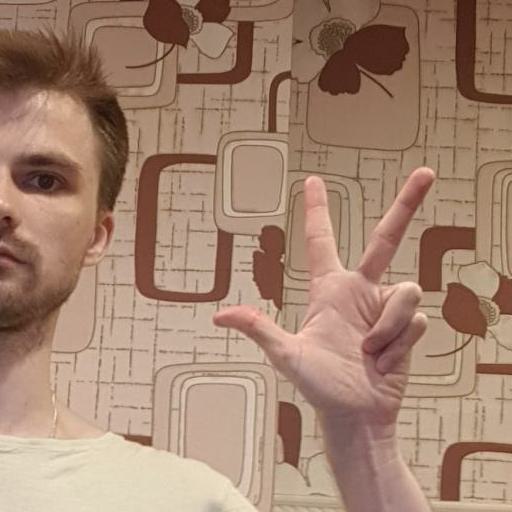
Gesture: three2